Dakar (actor)

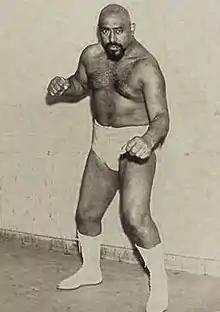

Dakar (born Alejandro Barrera; 9 July 1921 – 14 September 2004) was a Peruvian actor and professional wrestler. He appeared in more than twenty films from 1964 to 1982. He also was dedicated to professional wrestling in Argentina, and fought in the Luna Park against Martín Karadagián. In 1973 Dakar participated in the film "".